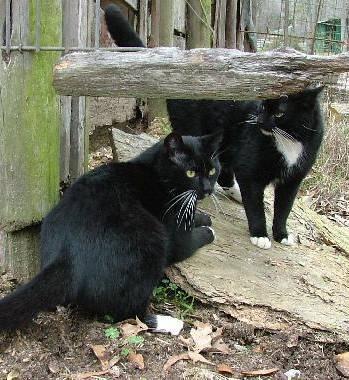
cat